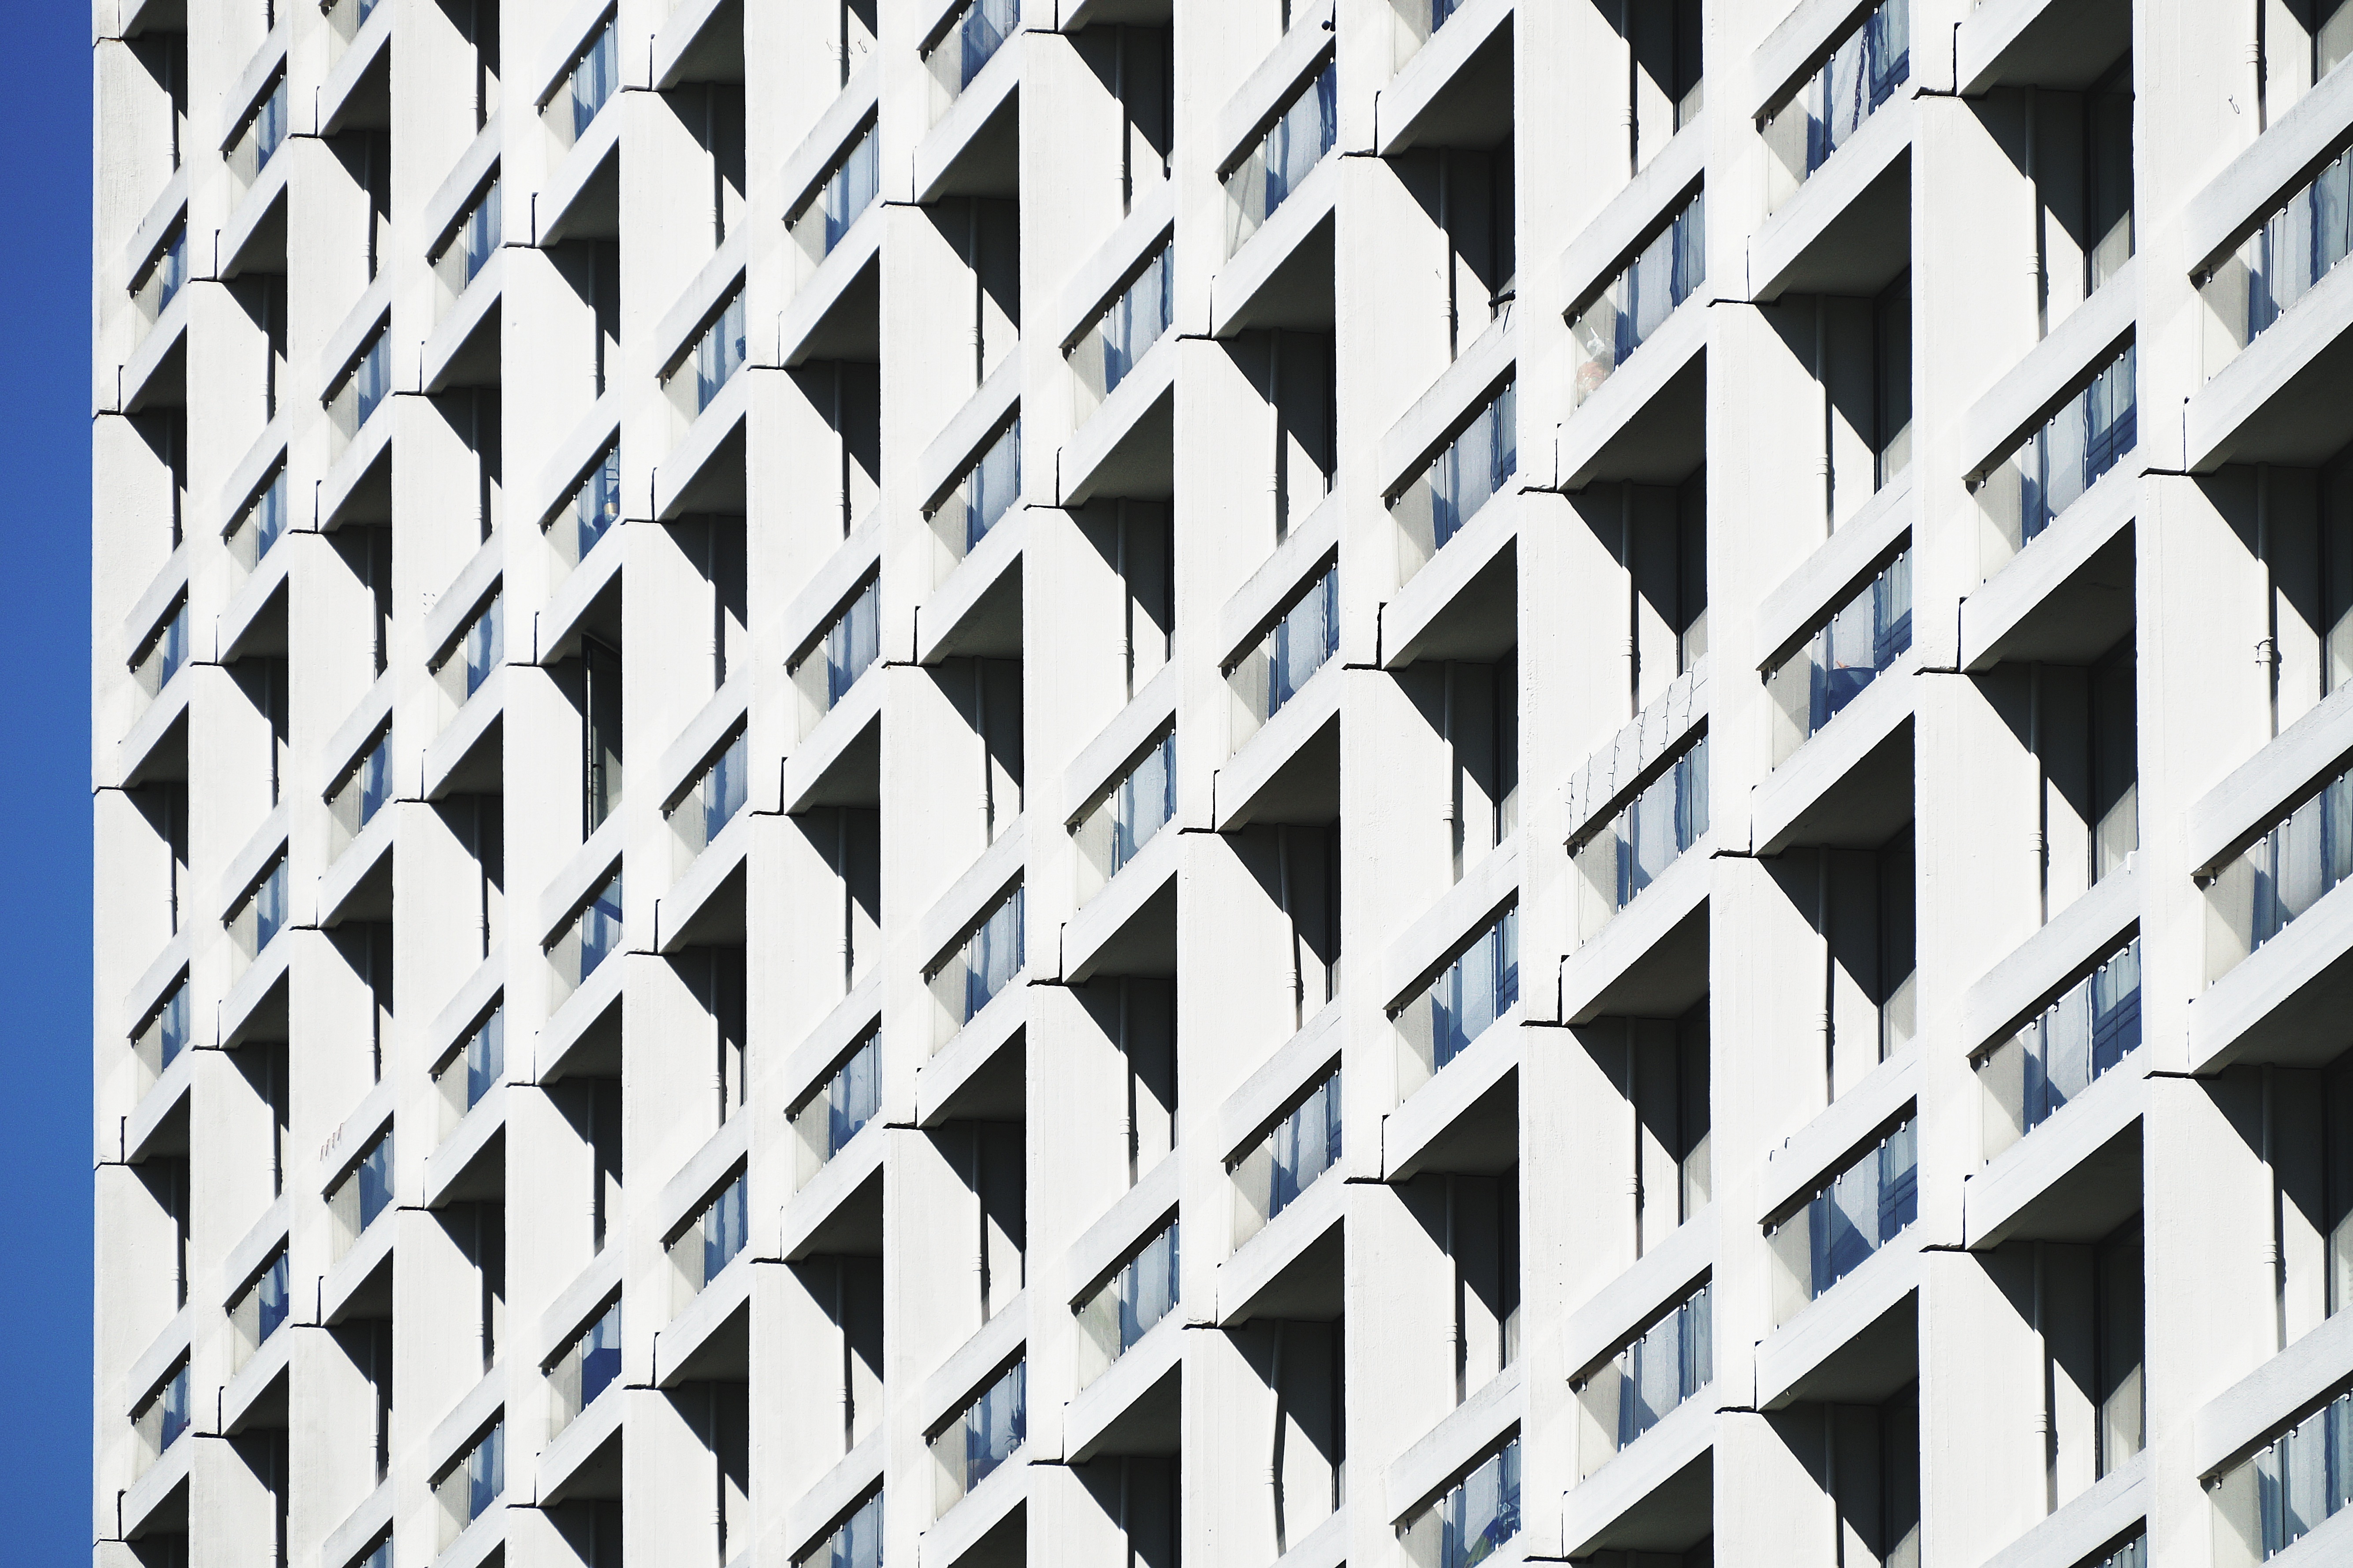
architecture, white, house, texture, floor, interior, home, skyscraper, wall, construction, pattern, line, facade, blue, apartment, circle, interior design, design, net, symmetry, shape, flooring, daylighting